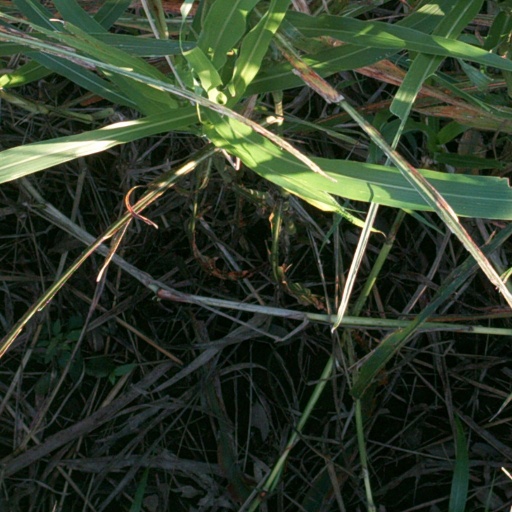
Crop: sorghum